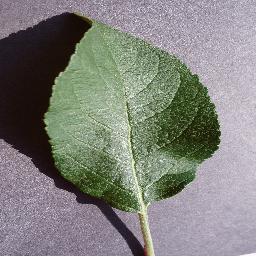
Label: Apple___healthy